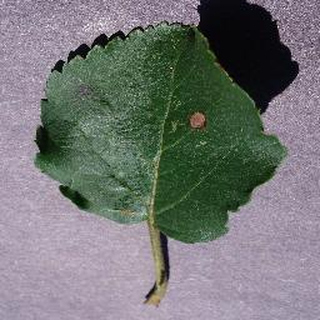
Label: apple_black_rot